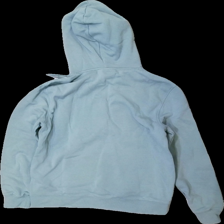
View: back
Type: Hoodie
Category: Ladies
Brand: H&M
Colors: Blue
Material: 52% Polyester 48% Cotton
Size: S
Price range: <50
Recommended usage: Export
Description: blue hoodie